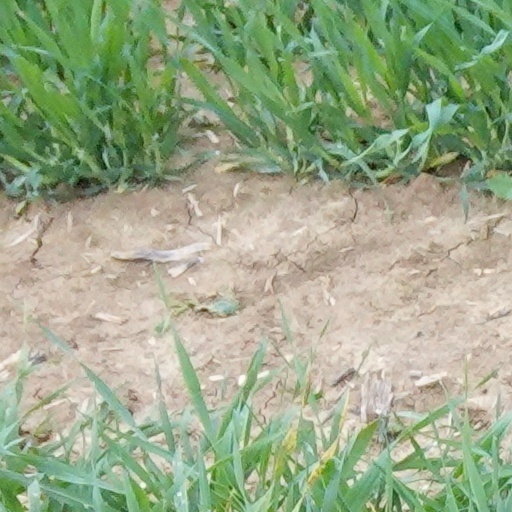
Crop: wheat